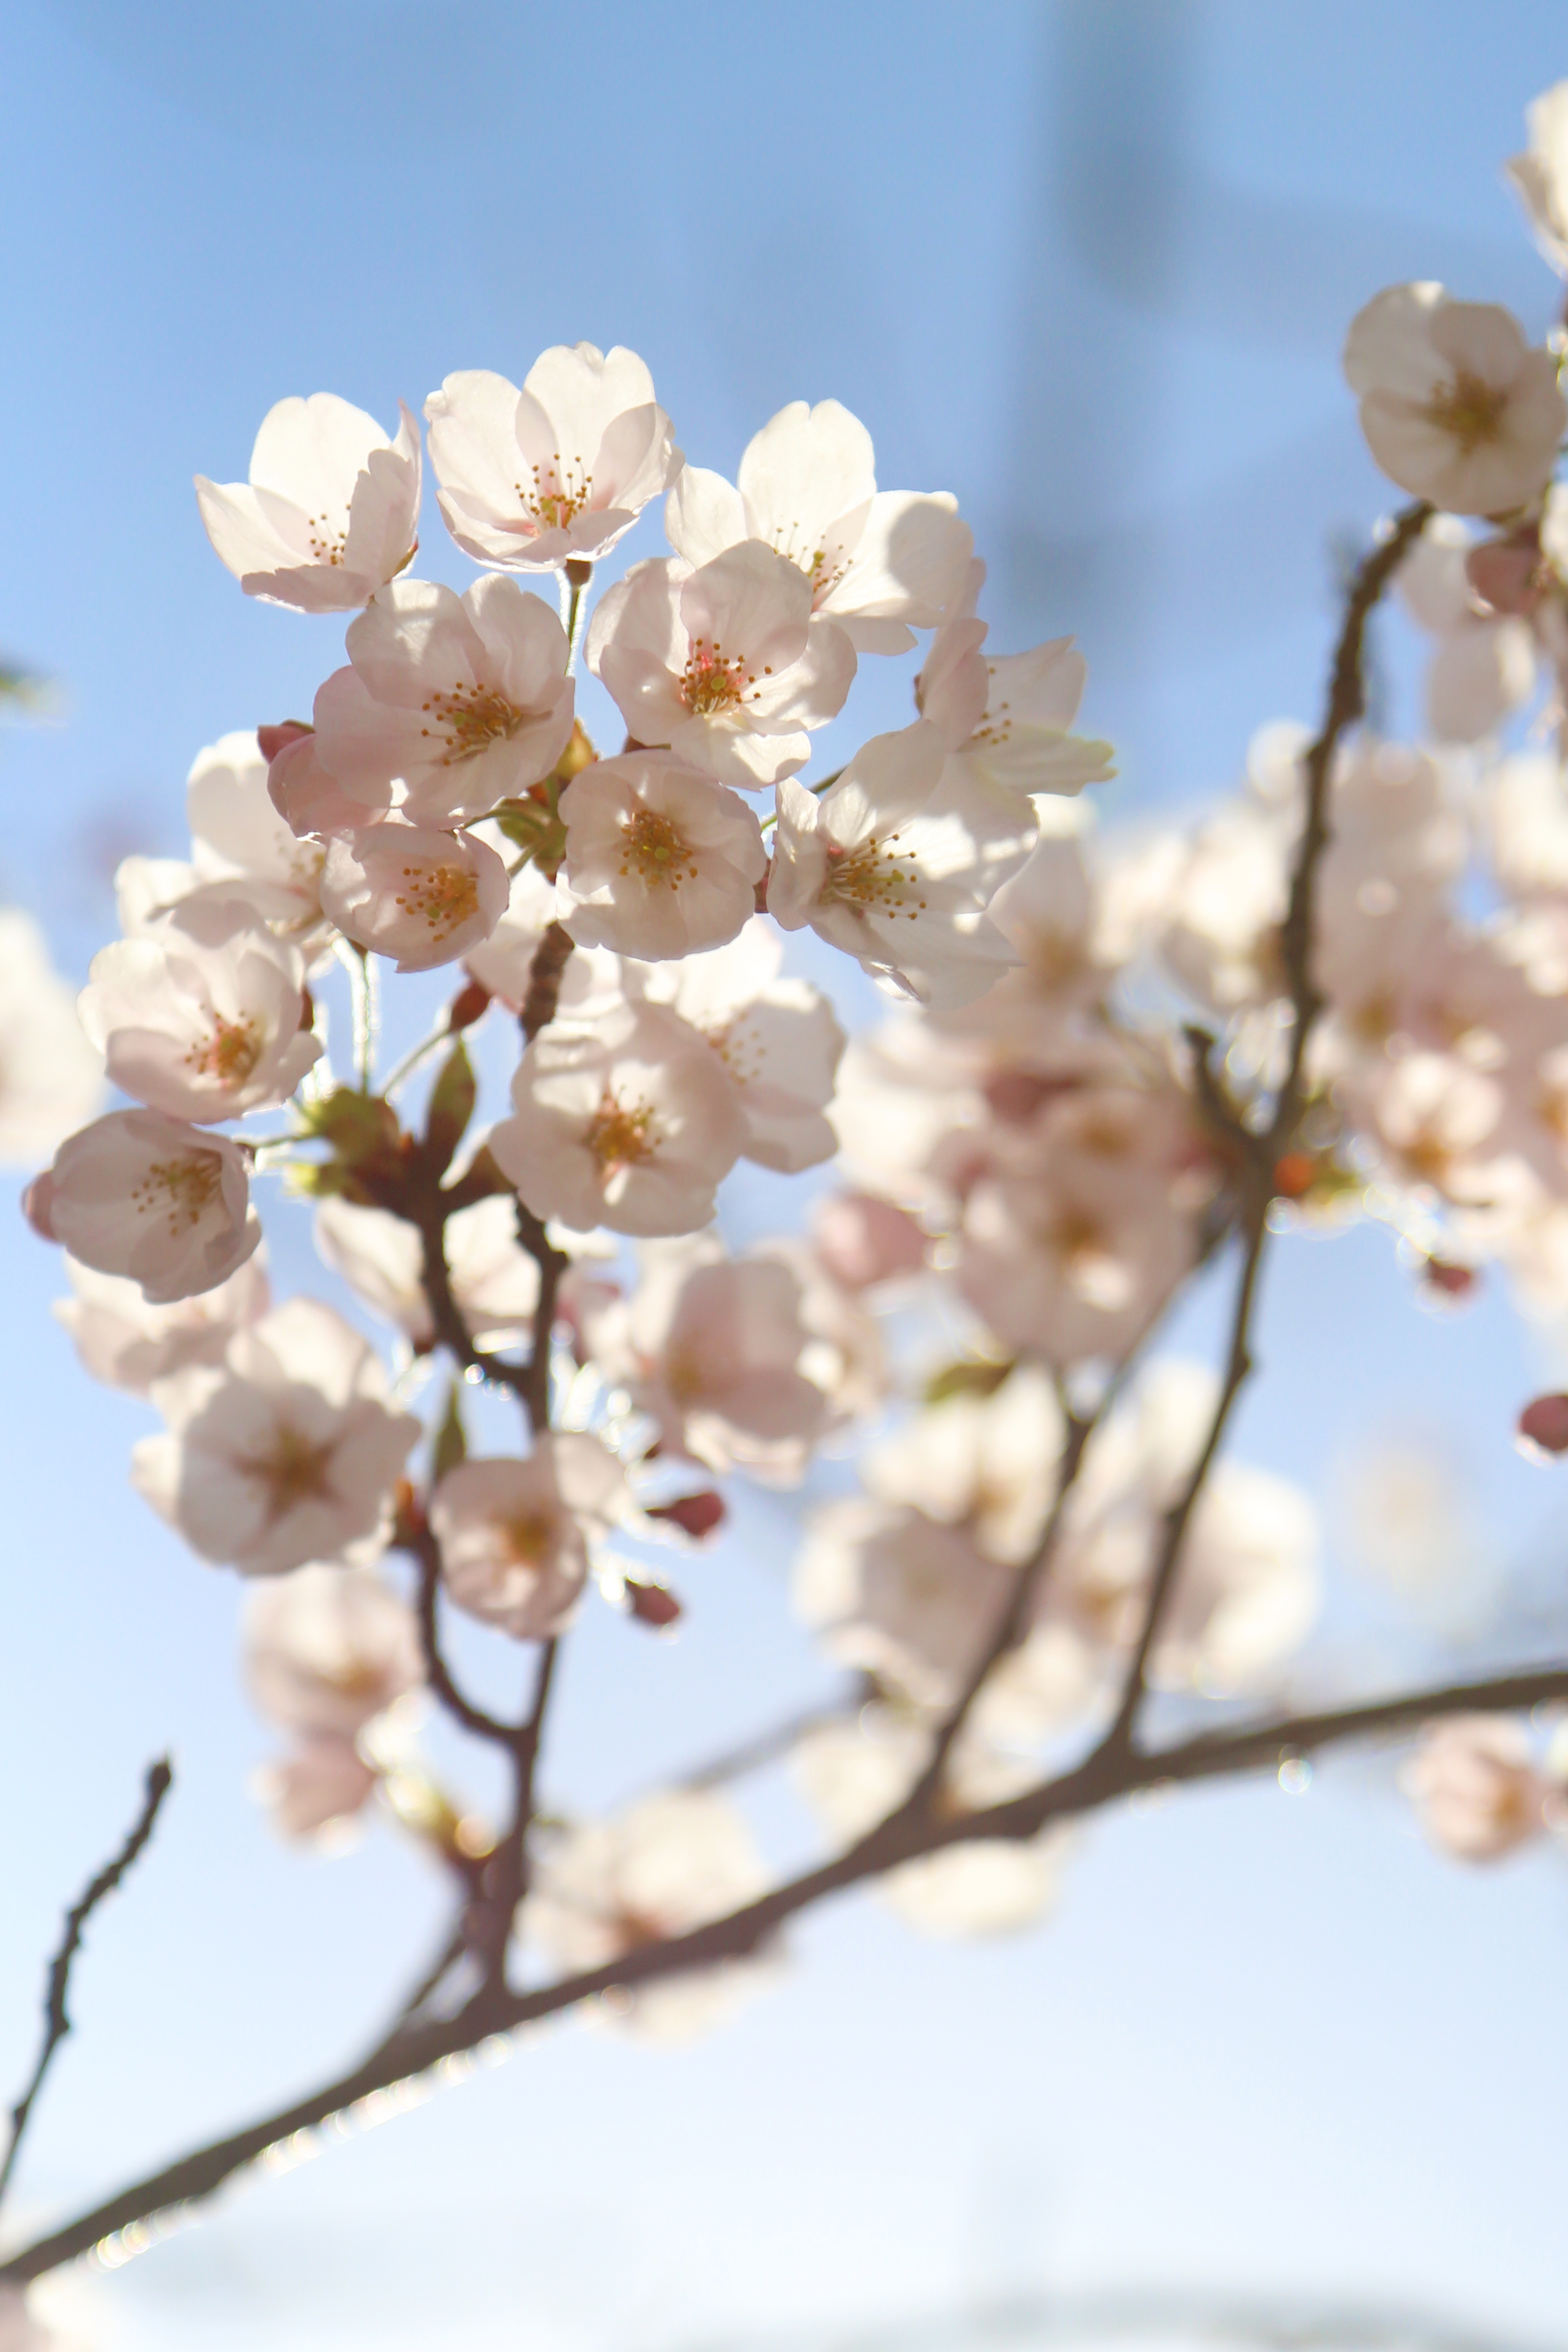
branch, blossom, plant, flower, petal, food, spring, produce, season, cherry blossom, twig, blue sky, spring flowers, cherry, flowering plant, cherry blossoms, cherry tree